Italians

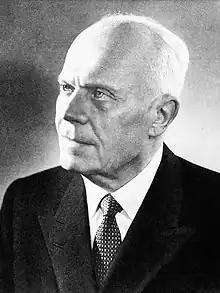
Sandro Pertini

Italians have been the central figures of countless inventions and discoveries and they made many predominant contributions to various fields. During the Renaissance, Italian polymaths such as Leonardo da Vinci (1452–1519), Michelangelo (1475–1564) and Leon Battista Alberti (1404–72) made important contributions to a variety of fields, including biology, architecture, and engineering. Galileo Galilei (1564–1642), a physicist, mathematician and astronomer, played a major role in the Scientific Revolution. His achievements include the invention of the thermometer and key improvements to the telescope and consequent astronomical observations, and ultimately the triumph of Copernicanism over the Ptolemaic model. Other astronomers such as Giovanni Domenico Cassini (1625–1712) and Giovanni Schiaparelli (1835–1910) made many important discoveries about the Solar System.